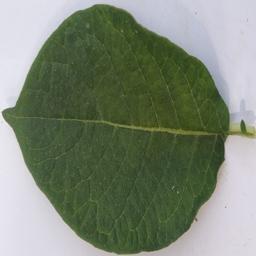
Label: Potato___Healthy